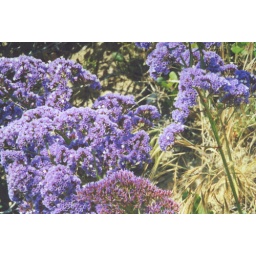
A statice-like blue flower I saw all over the roadsides and sandy cliffs along the ocean near San Diego, CA.